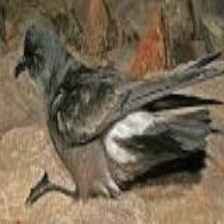
Species: ASHY STORM PETREL
Scientific name: OCEANODROMA HOMOCHROA